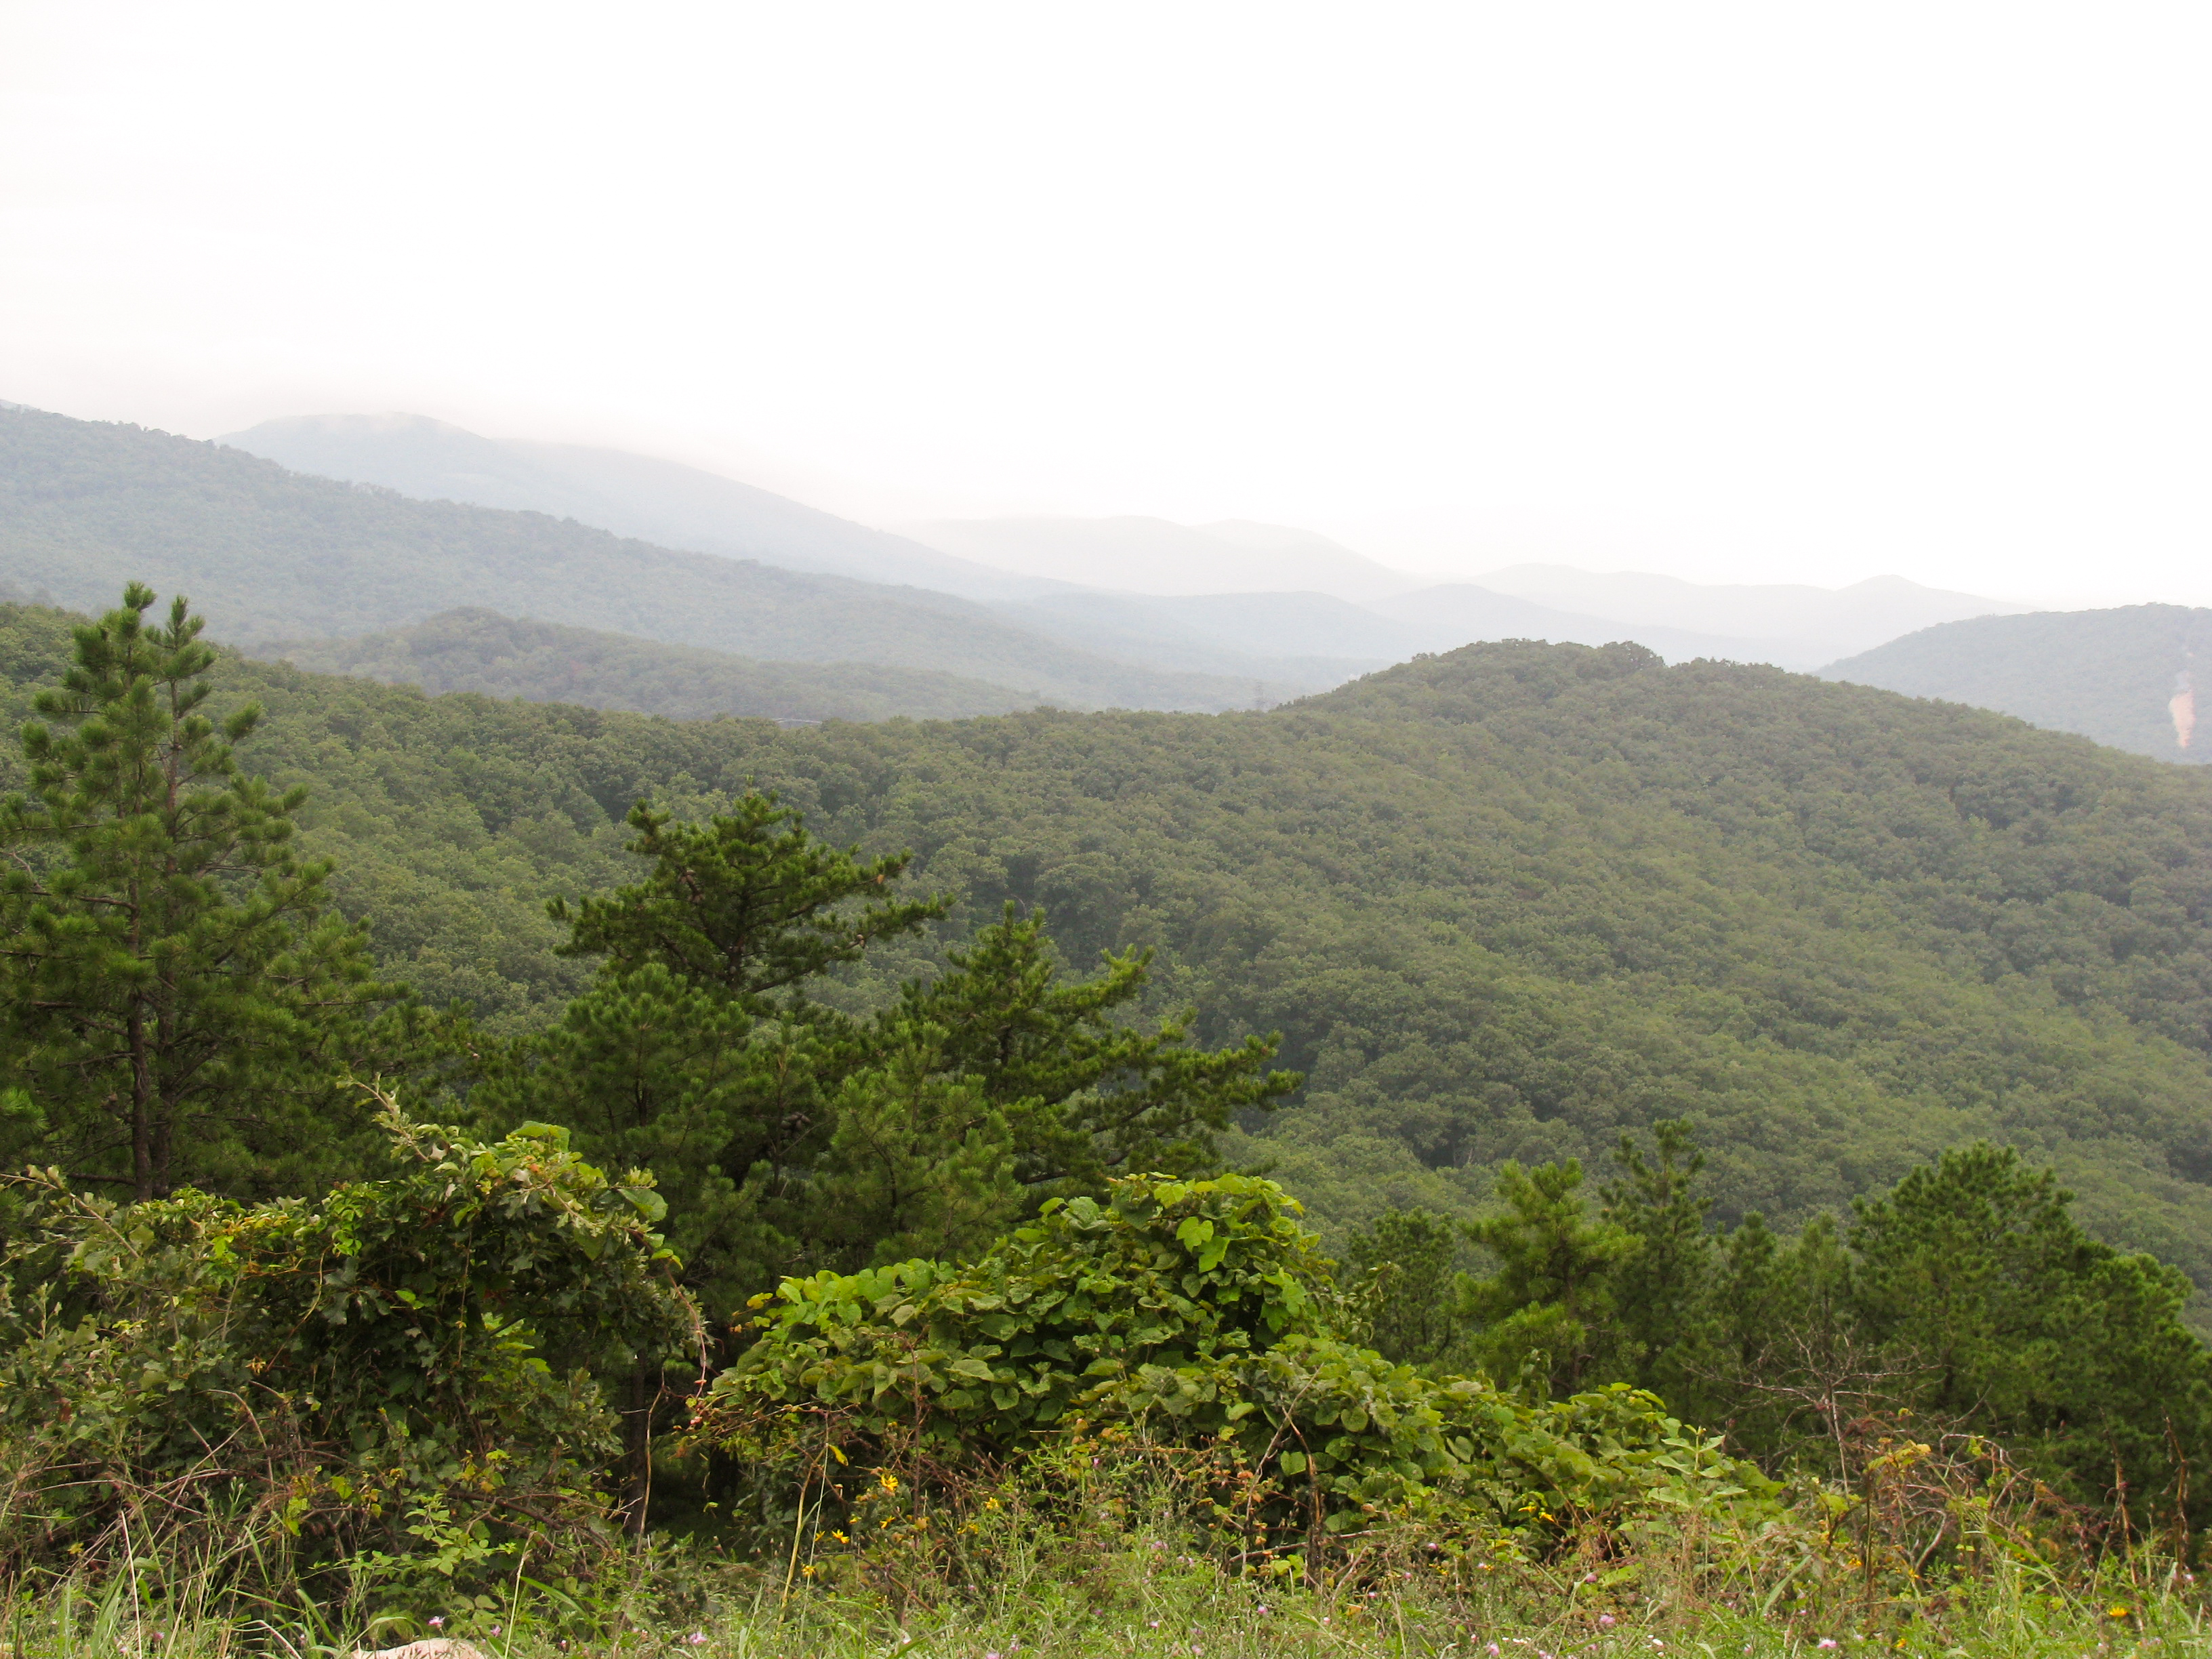
landscape, forest, outdoor, mountain, sky, trail, meadow, hill, valley, green, jungle, ridge, trees, hills, publicdomain, grassland, vegetation, rainforest, plateau, fell, habitat, ecosystem, hill station, natural environment, geographical feature, atmospheric phenomenon, mountainous landforms, land lot